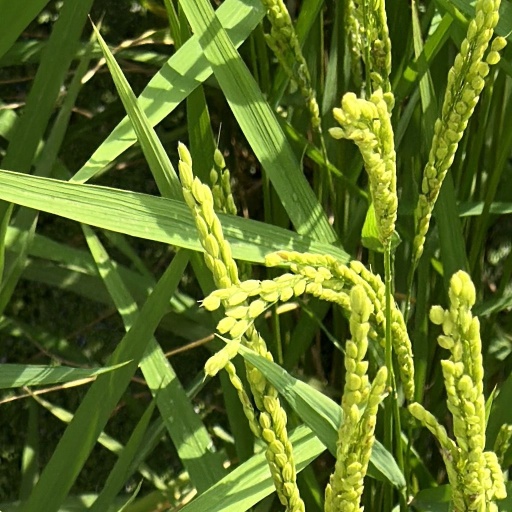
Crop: rice